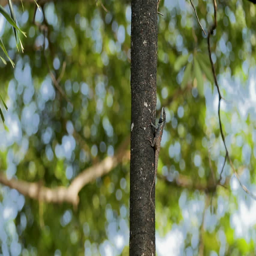
iguana sitting on a tree trunk .